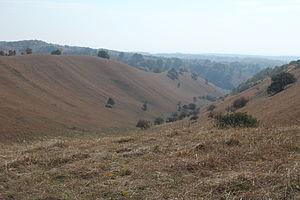
La Deliblatska peščara, en français : « la dune de Deliblato », est une réserve naturelle et une petite région sablonneuse située au nord de la Serbie, dans la province autonome Voïvodine. Elle se situe dans le sud de la région du Banat entre la Danube et les Carpates à l’extrême sud de la plaine pannonienne. Le site est également considéré comme une zone importante pour la conservation des oiseaux.